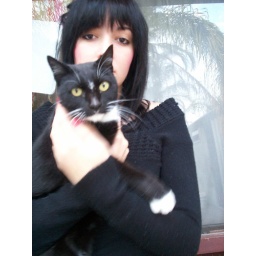
similar personality girl with her cat. taken in a blue mood